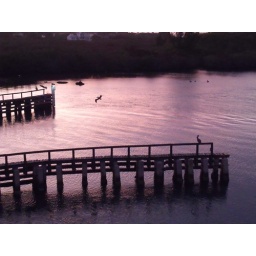
flying and landing pelican against the pink dawn water